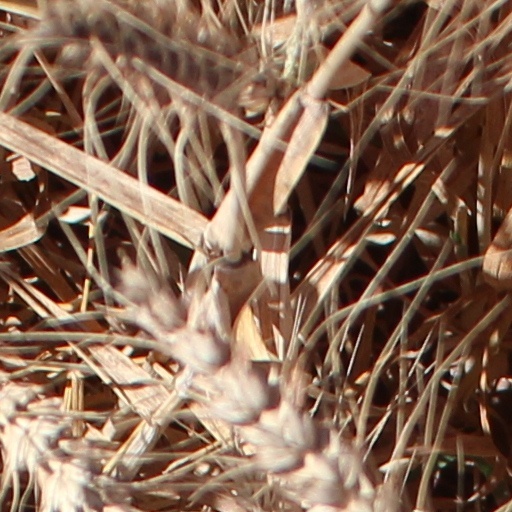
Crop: wheat